Corinna Adam

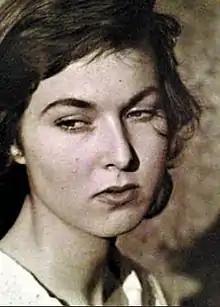
Corinna Adam

Corinna Jane Adam (31 January 1937 – 8 March 2012), also known by her married name Corinna Ascherson, was a British journalist, particularly for the "New Statesman", "The Guardian", and "The Observer". According to her obituary in "The Times", Adam was "admired for her shrewd and well-observed reporting on a wide range of subjects, not least of court cases relating to questions of freedom of expression and human rights."